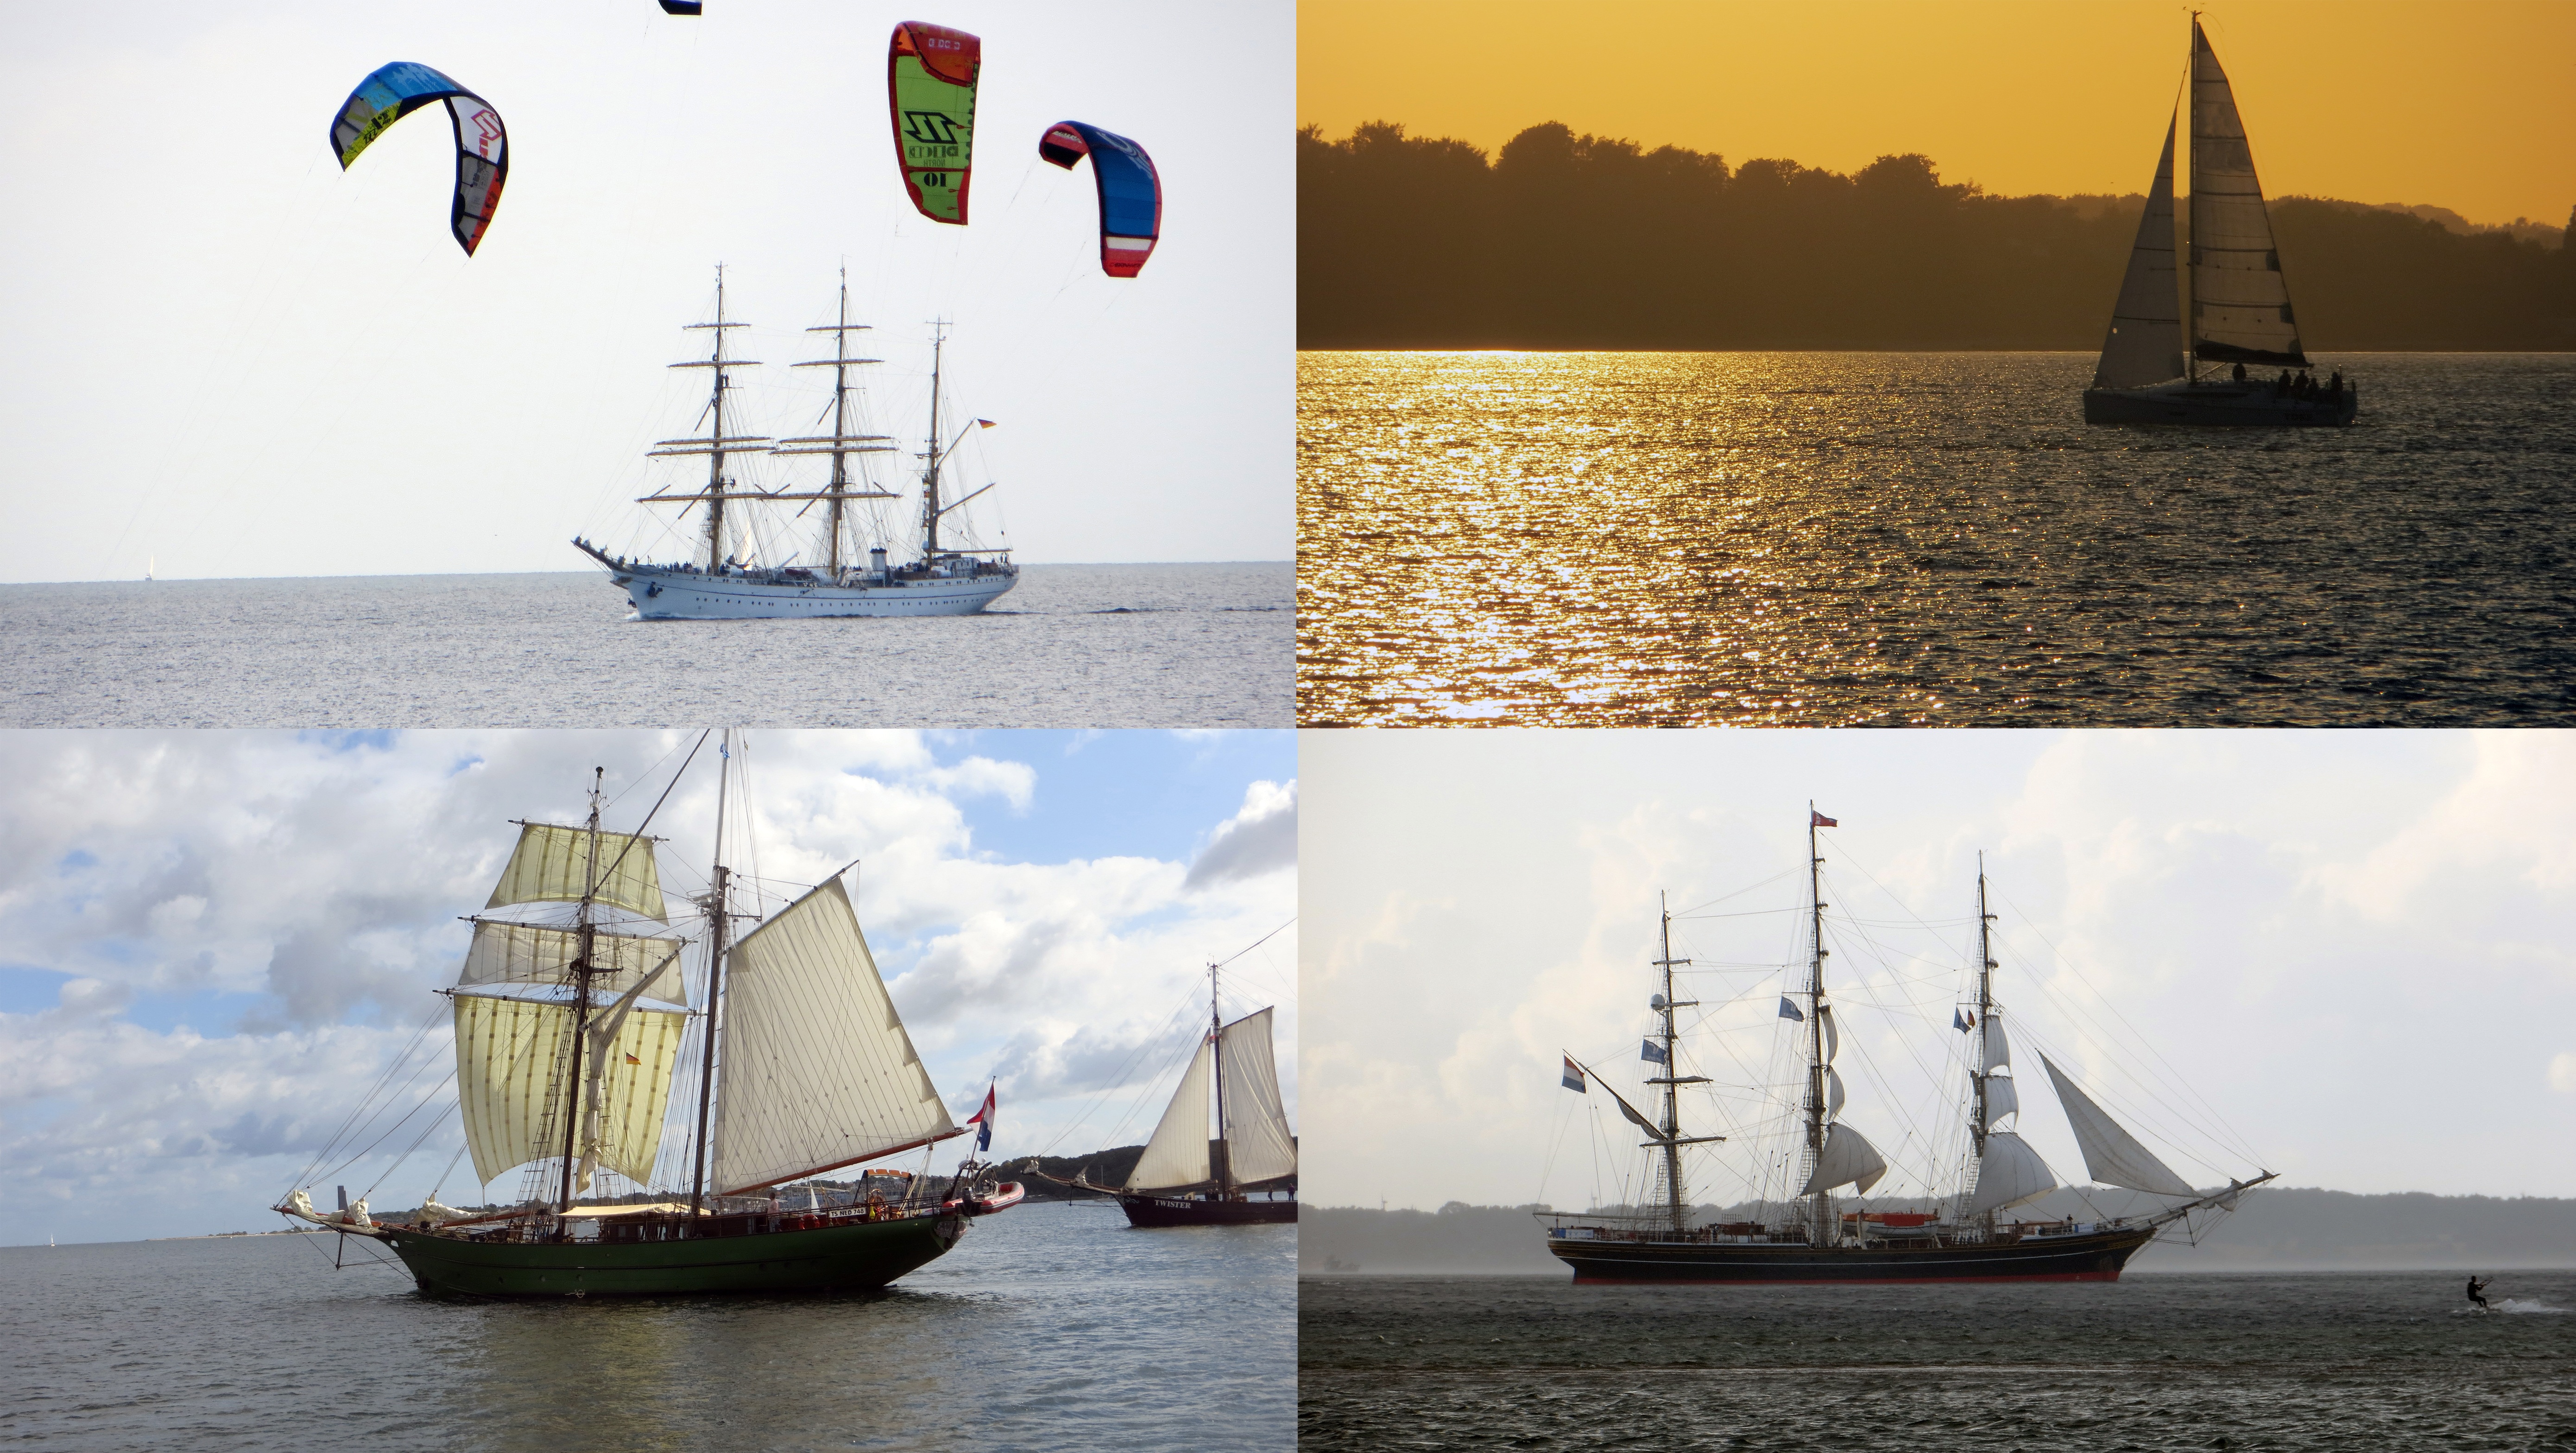
sea, coast, water, sport, boat, lake, adventure, ship, mediterranean, vehicle, sailing, holiday, port, sailboat, sail, collage, watercraft, schooner, windjammer, hobby, sailing ship, baltic sea, tall ship, sailing ships, windsports, caravel, brigantine